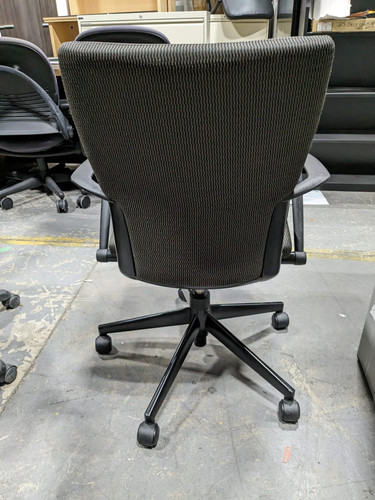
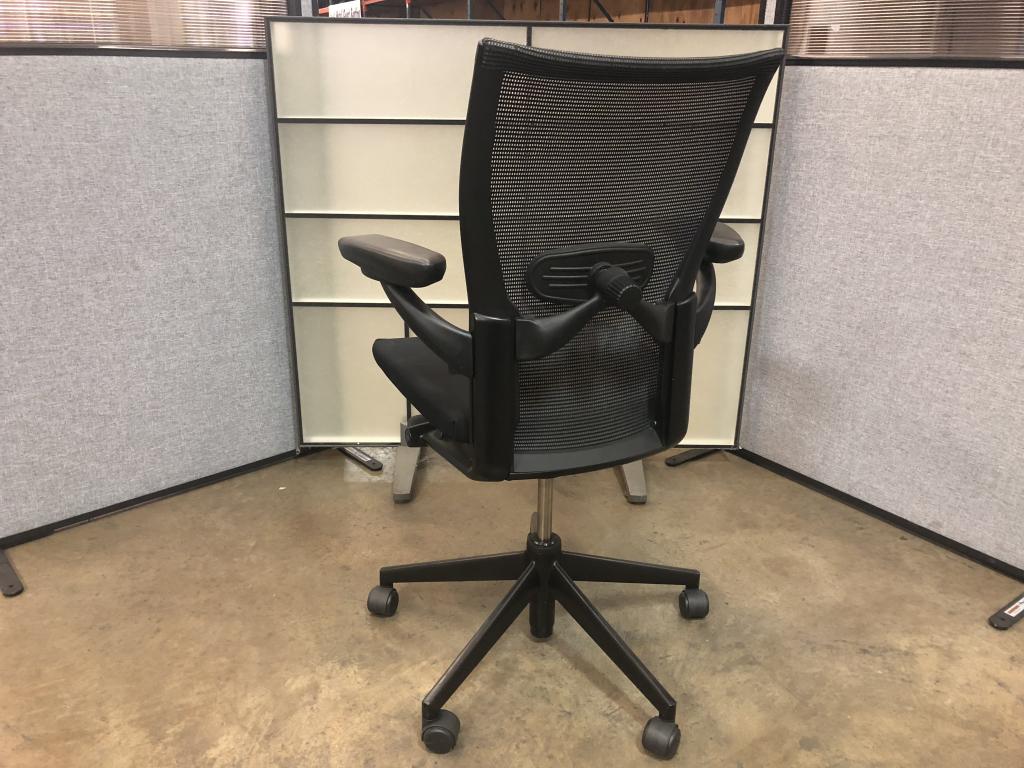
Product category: items_chair
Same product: yes